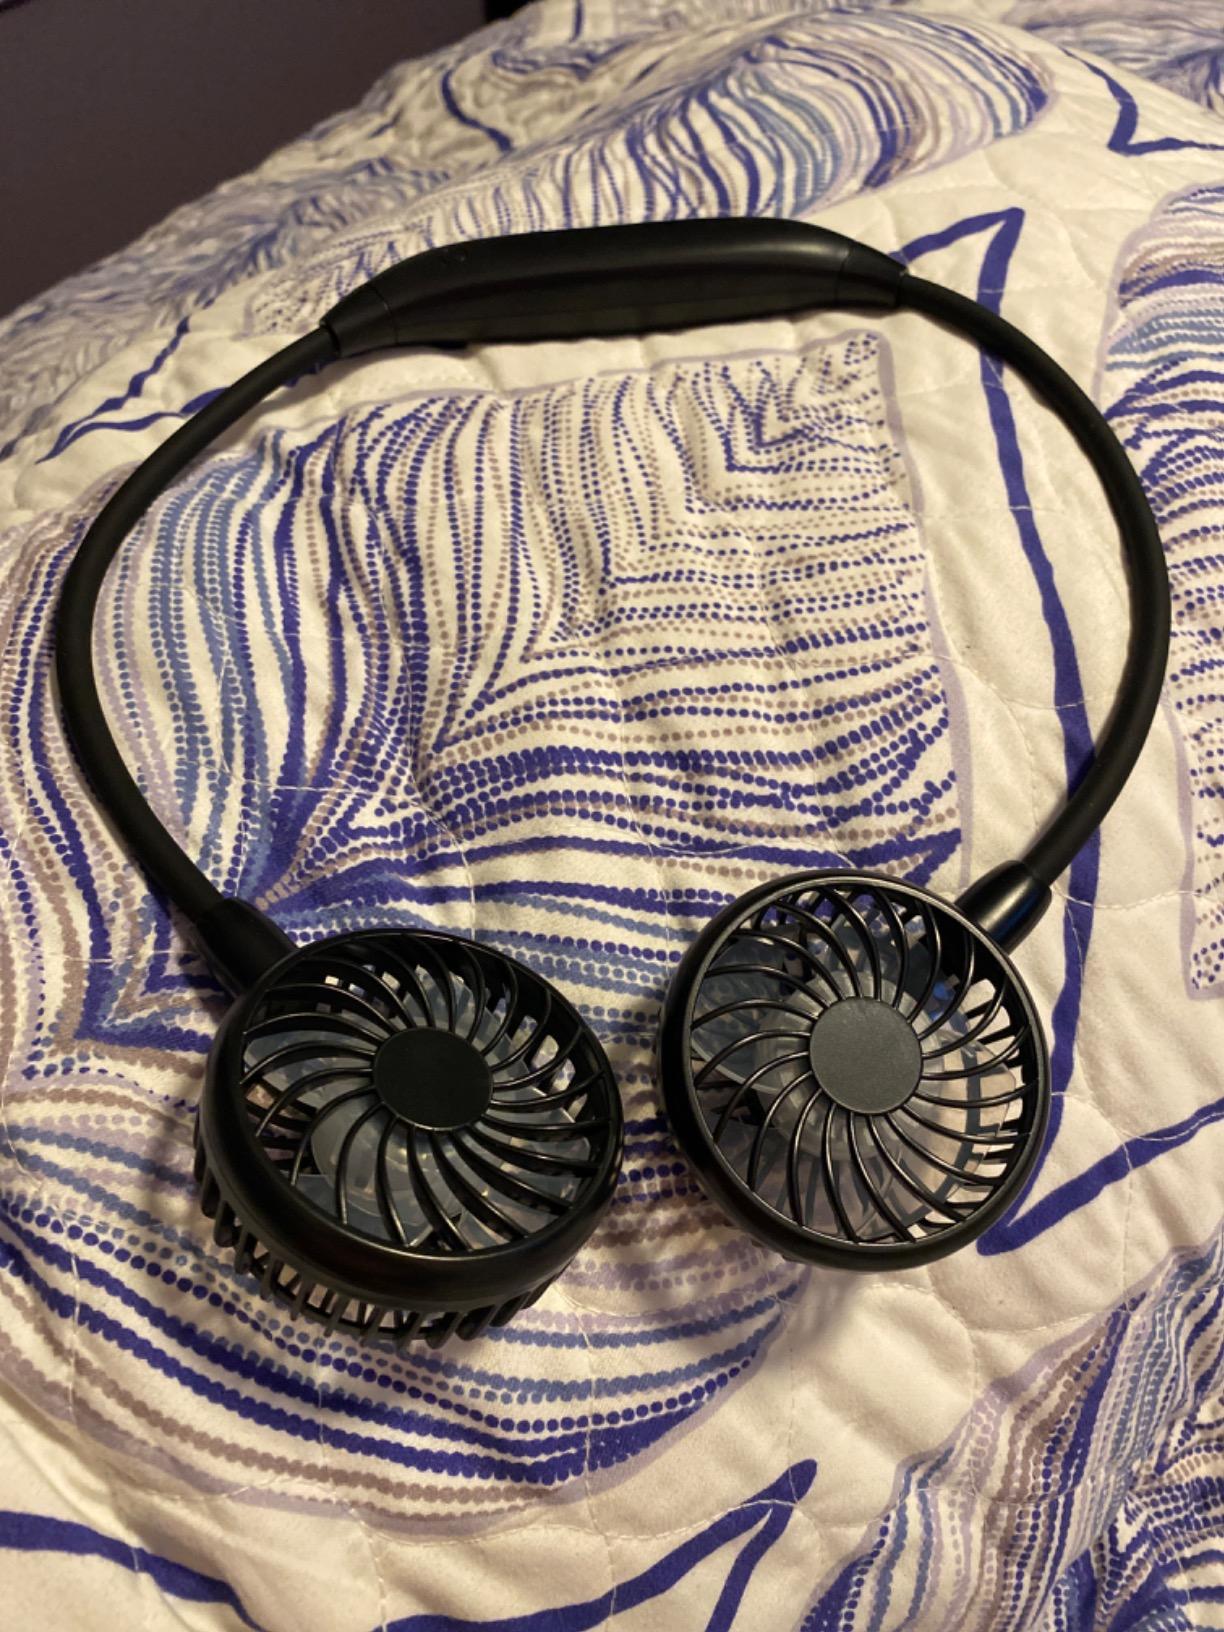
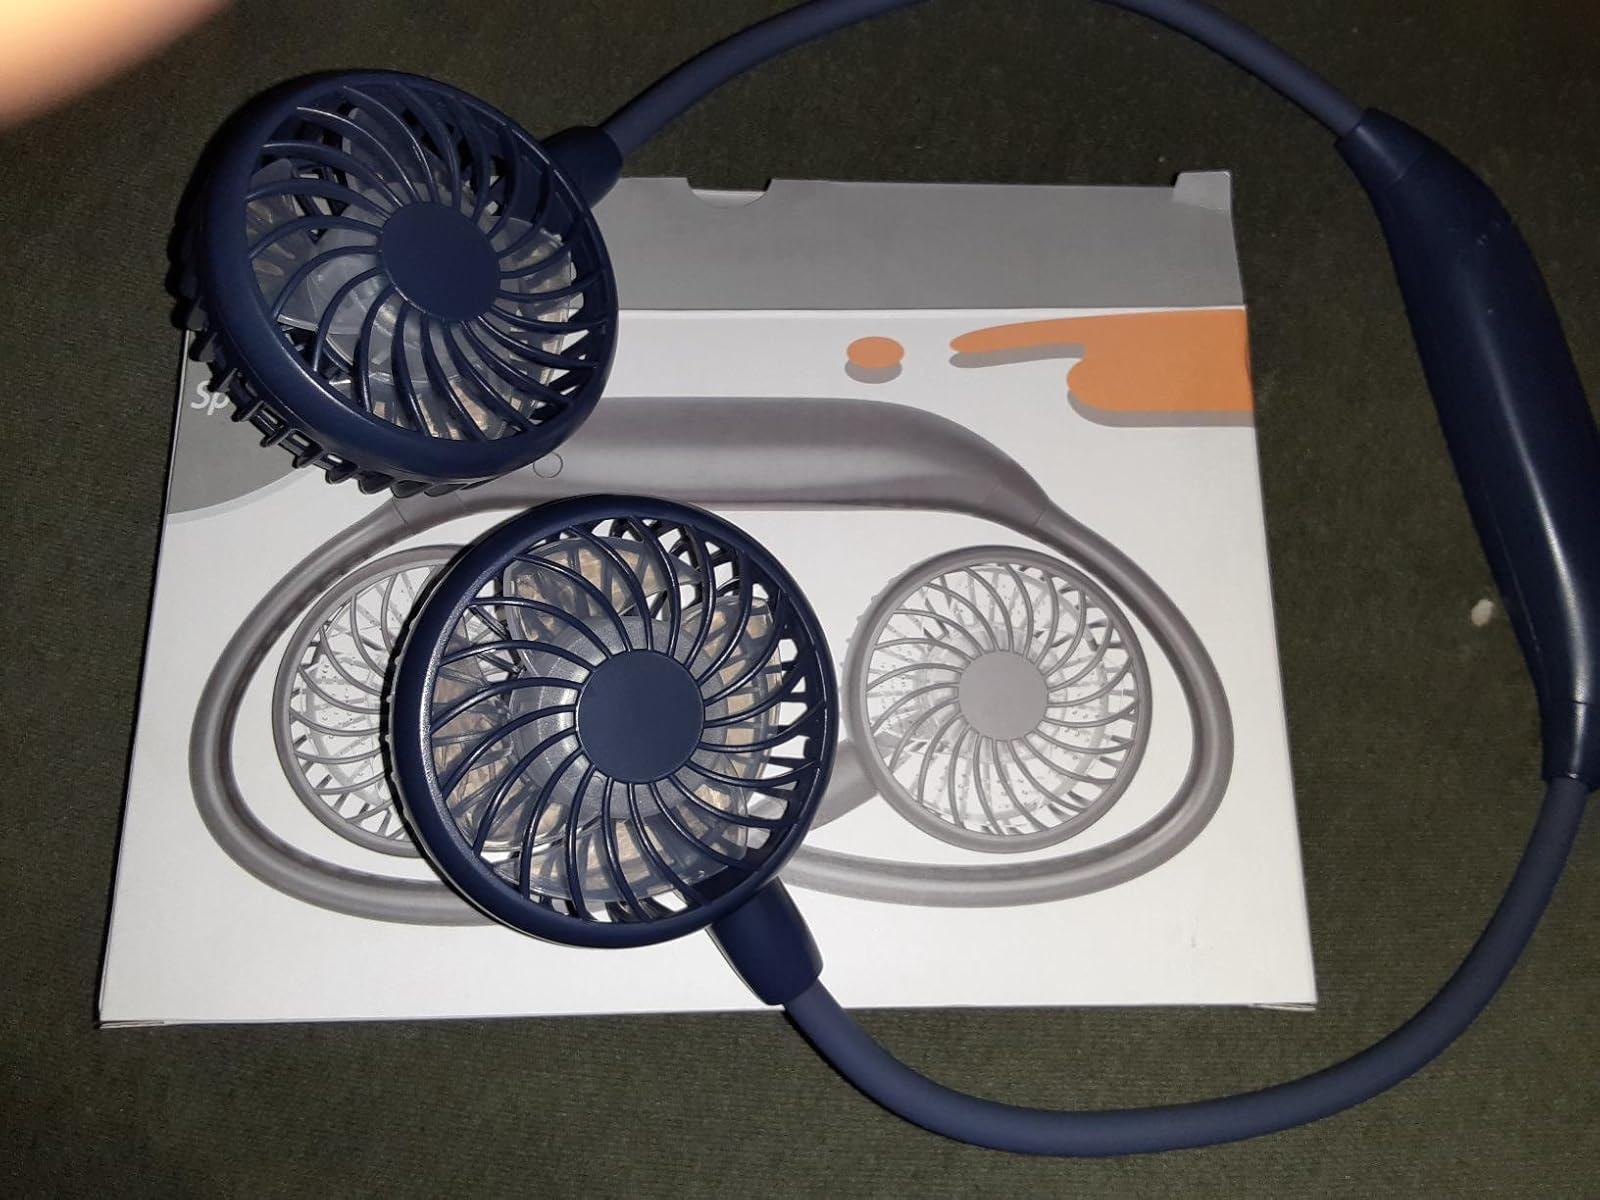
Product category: fan
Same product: no